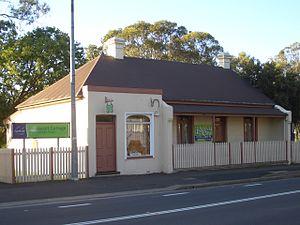
Canley Vale est une banlieue de Sydney, dans l’État de Nouvelle-Galles du Sud, en Australie. Canley Vale est situé à 30 kilomètres au sud-ouest du quartier central des affaires de Sydney, dans la zone du gouvernement local de la ville de Fairfield et fait partie de la région du sud-ouest de Sydney.